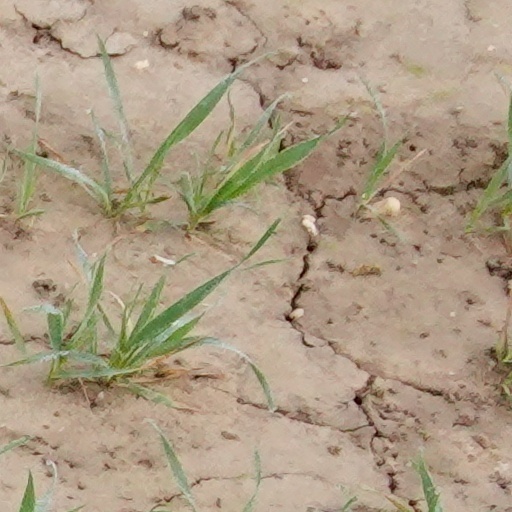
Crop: wheat